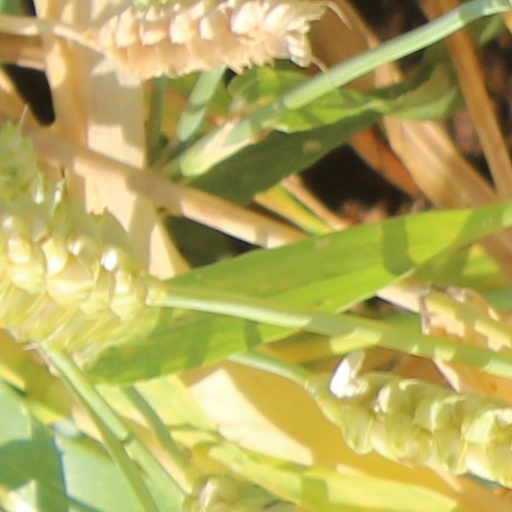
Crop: wheat